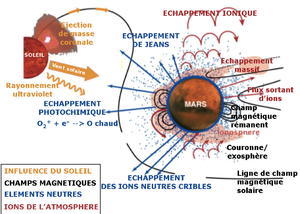
Échappement atmosphérique de l'atmosphère martienne
MAVEN est une sonde spatiale d'exploration de la planète Mars développée dans le cadre du programme Mars Scout de l'agence spatiale américaine, la NASA, et lancée avec succès fin 2013. Mars est aujourd'hui désertique, sèche, froide et dotée d'une atmosphère très ténue. Pourtant, les indices géologiques recueillis par les engins spatiaux placés en orbite comme MRO ou au sol comme les rovers MER et Curiosity démontrent que la planète Mars était autrefois chaude et dotée d'une atmosphère suffisamment dense pour permettre à l'eau de couler à l'état liquide à sa surface. L'état actuel de l'atmosphère de Mars est probablement le résultat de l'action du vent solaire, flot de particules ionisées émis en permanence par le Soleil qui, en bombardant l'atmosphère de Mars, a progressivement conduit à son échappement. La disparition du champ magnétique martien au début de l'histoire de la planète a sans doute contribué à ce processus. MAVEN, qui circule sur une orbite elliptique autour de Mars, a pour mission de déterminer les mécanismes à l'origine de la quasi-disparition de son atmosphère.
L'échappement atmosphérique est la perte de gaz atmosphériques planétaires vers l'espace extra-atmosphérique. Ce processus a fait évoluer de manière décisive la composition de l'atmosphère de plusieurs corps du système solaire : disparition de l'essentiel de l'atmosphère martienne faisant de cette planète un monde désert et stérile, évacuation de l'hydrogène de l'atmosphère terrestre permettant à la vie d'apparaître, disparition de la vapeur d'eau de l'atmosphère de Vénus contribuant à l'effet de serre caractérisant cette planète. Plusieurs mécanismes sont susceptibles de contribuer à l'échappement atmosphérique. Leur impact est principalement influencé par la masse de la planète et la présence d'un champ magnétique. Deux missions spatiales — MAVEN, lancée par la NASA en 2013, et ExoMars Trace Gas Orbiter de l'Agence spatiale européenne — sont consacrées à l'étude in situ de l'échappement de l'atmosphère de Mars.